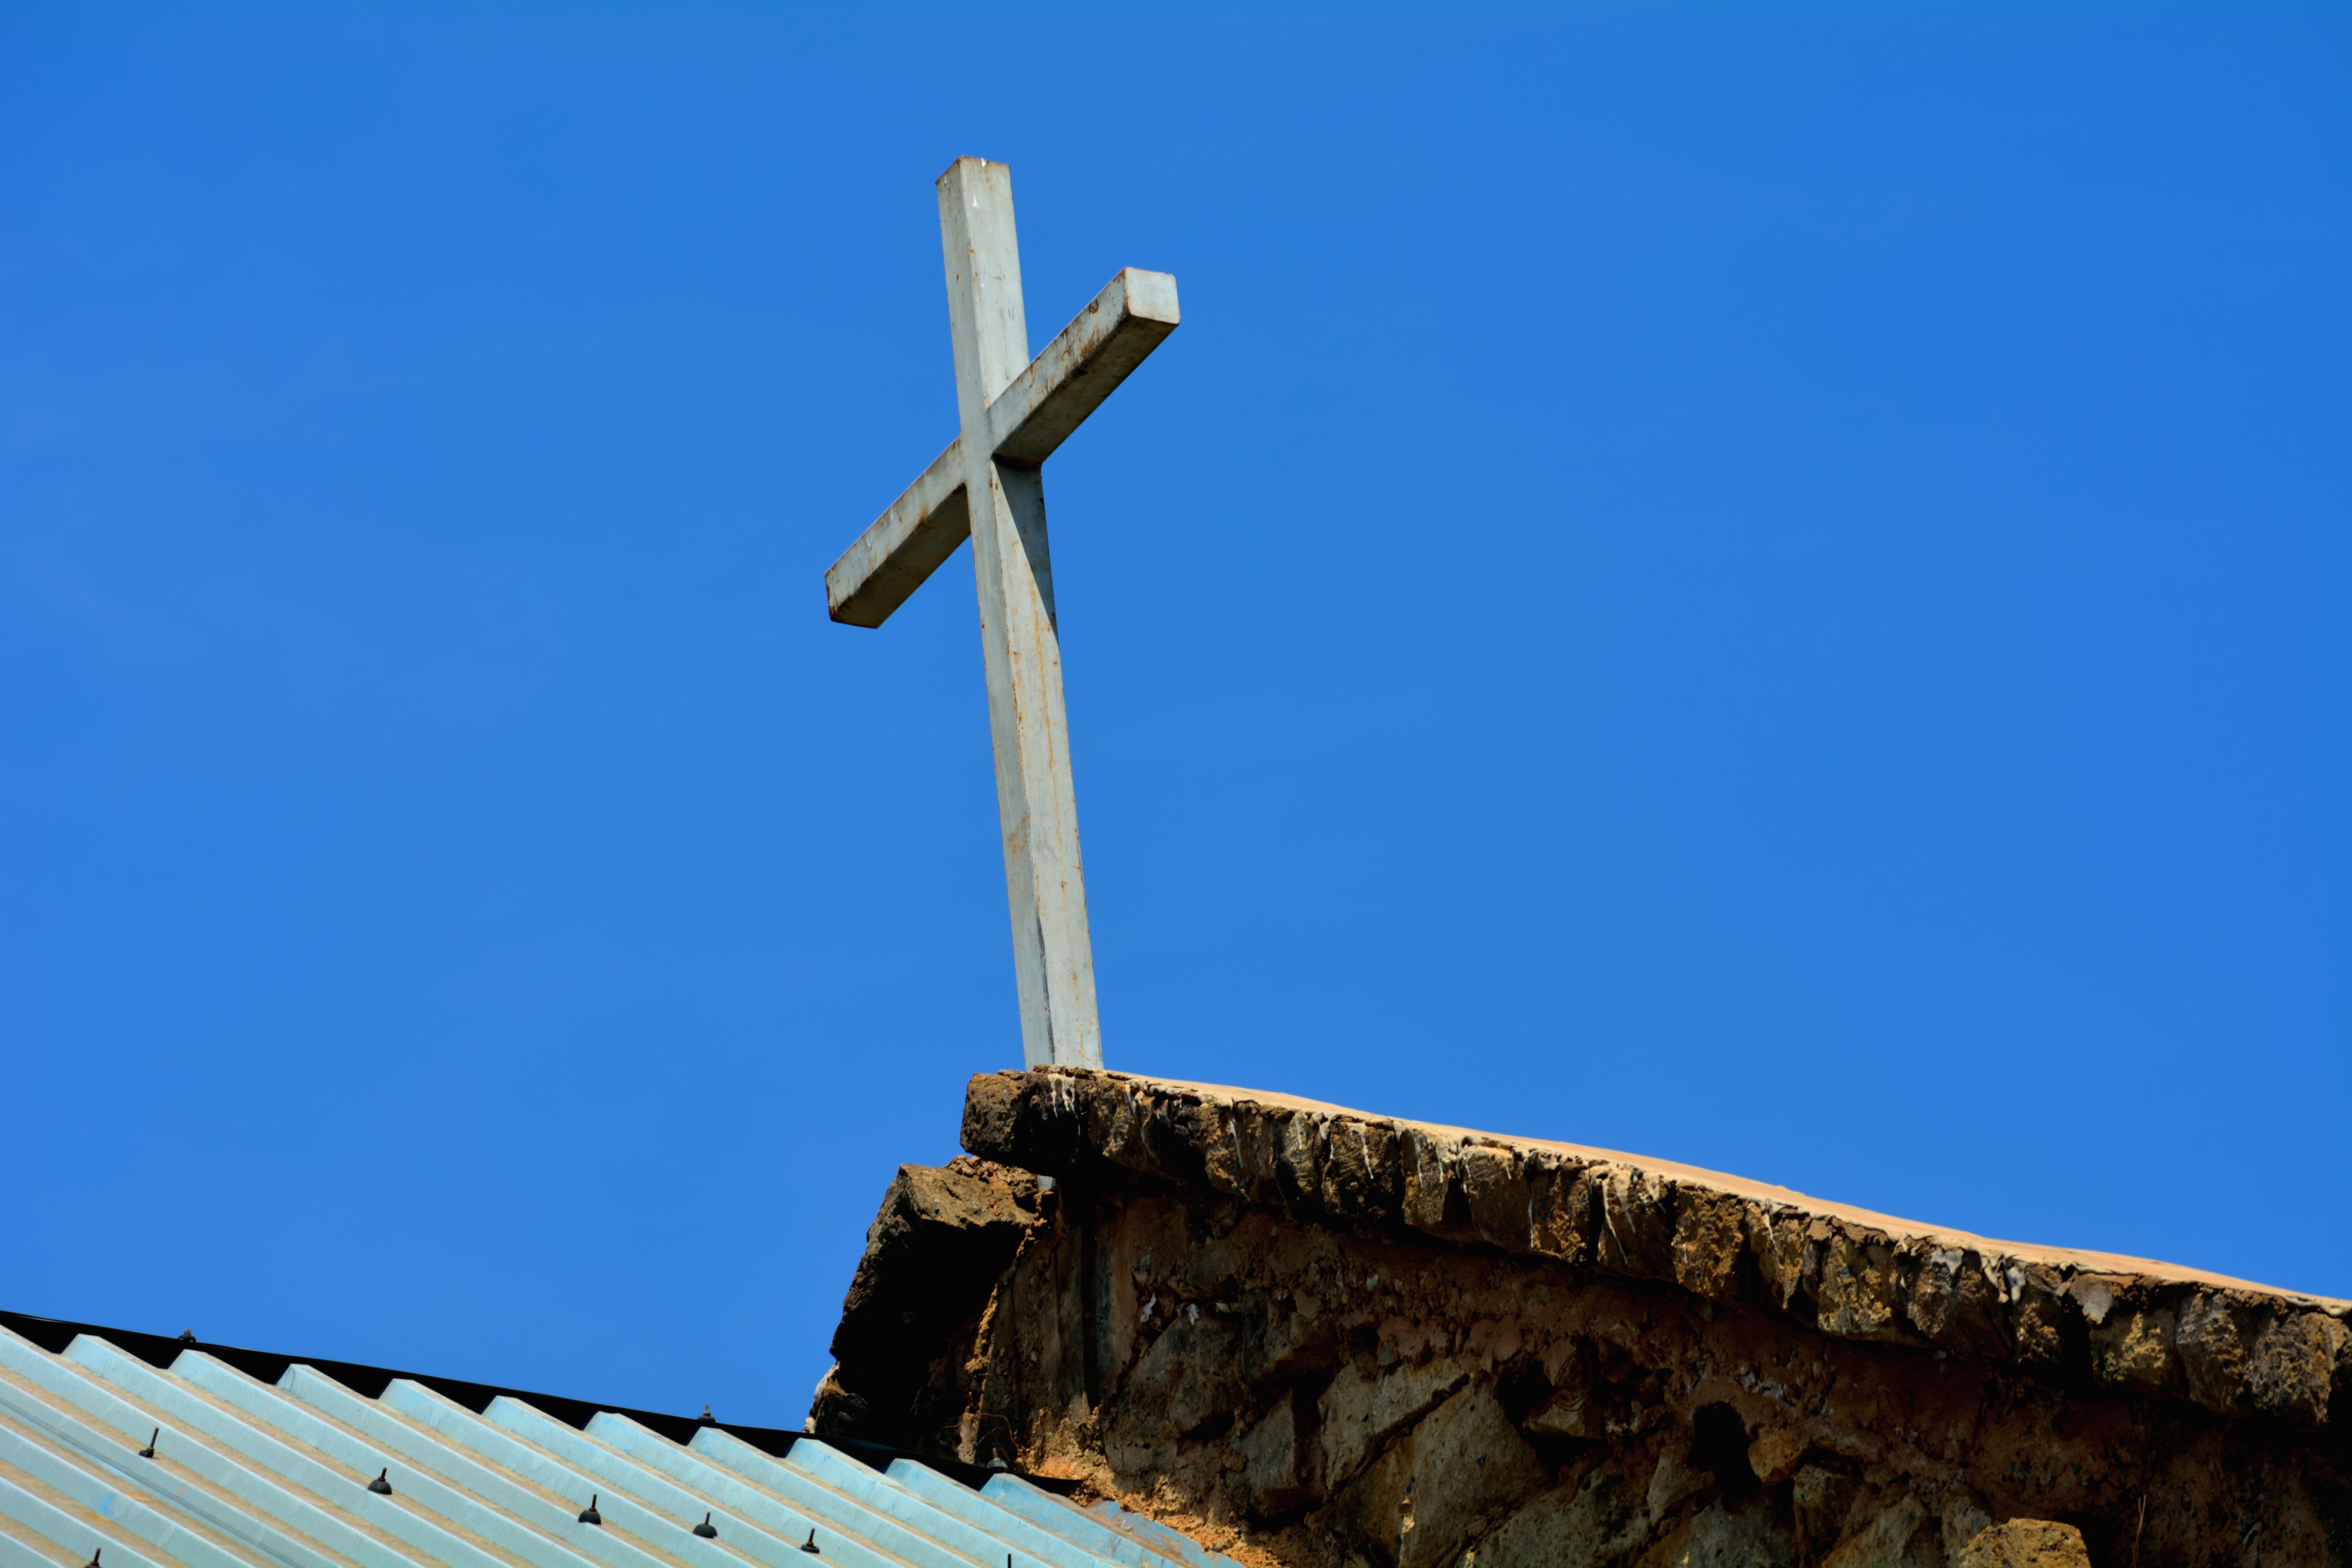
sky, windmill, wind, mast, machine, blue